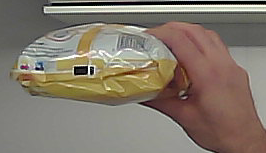
Product: lays_classic